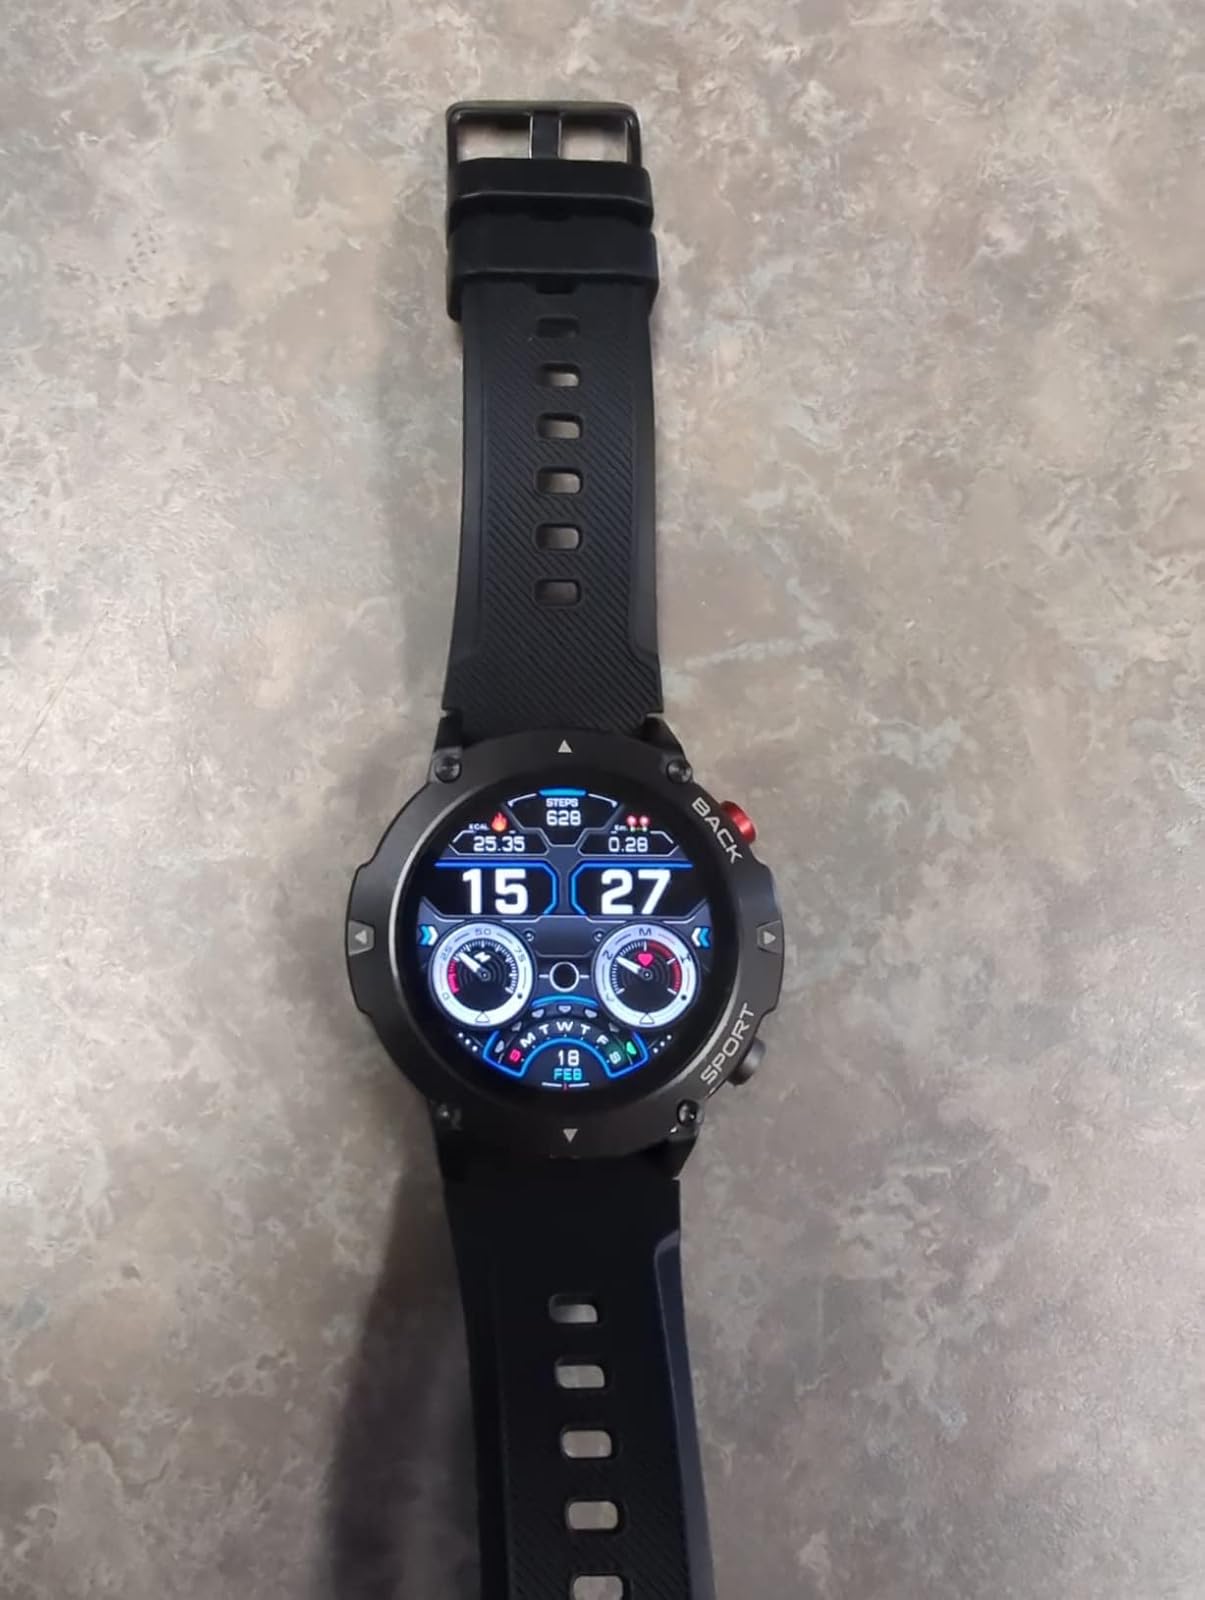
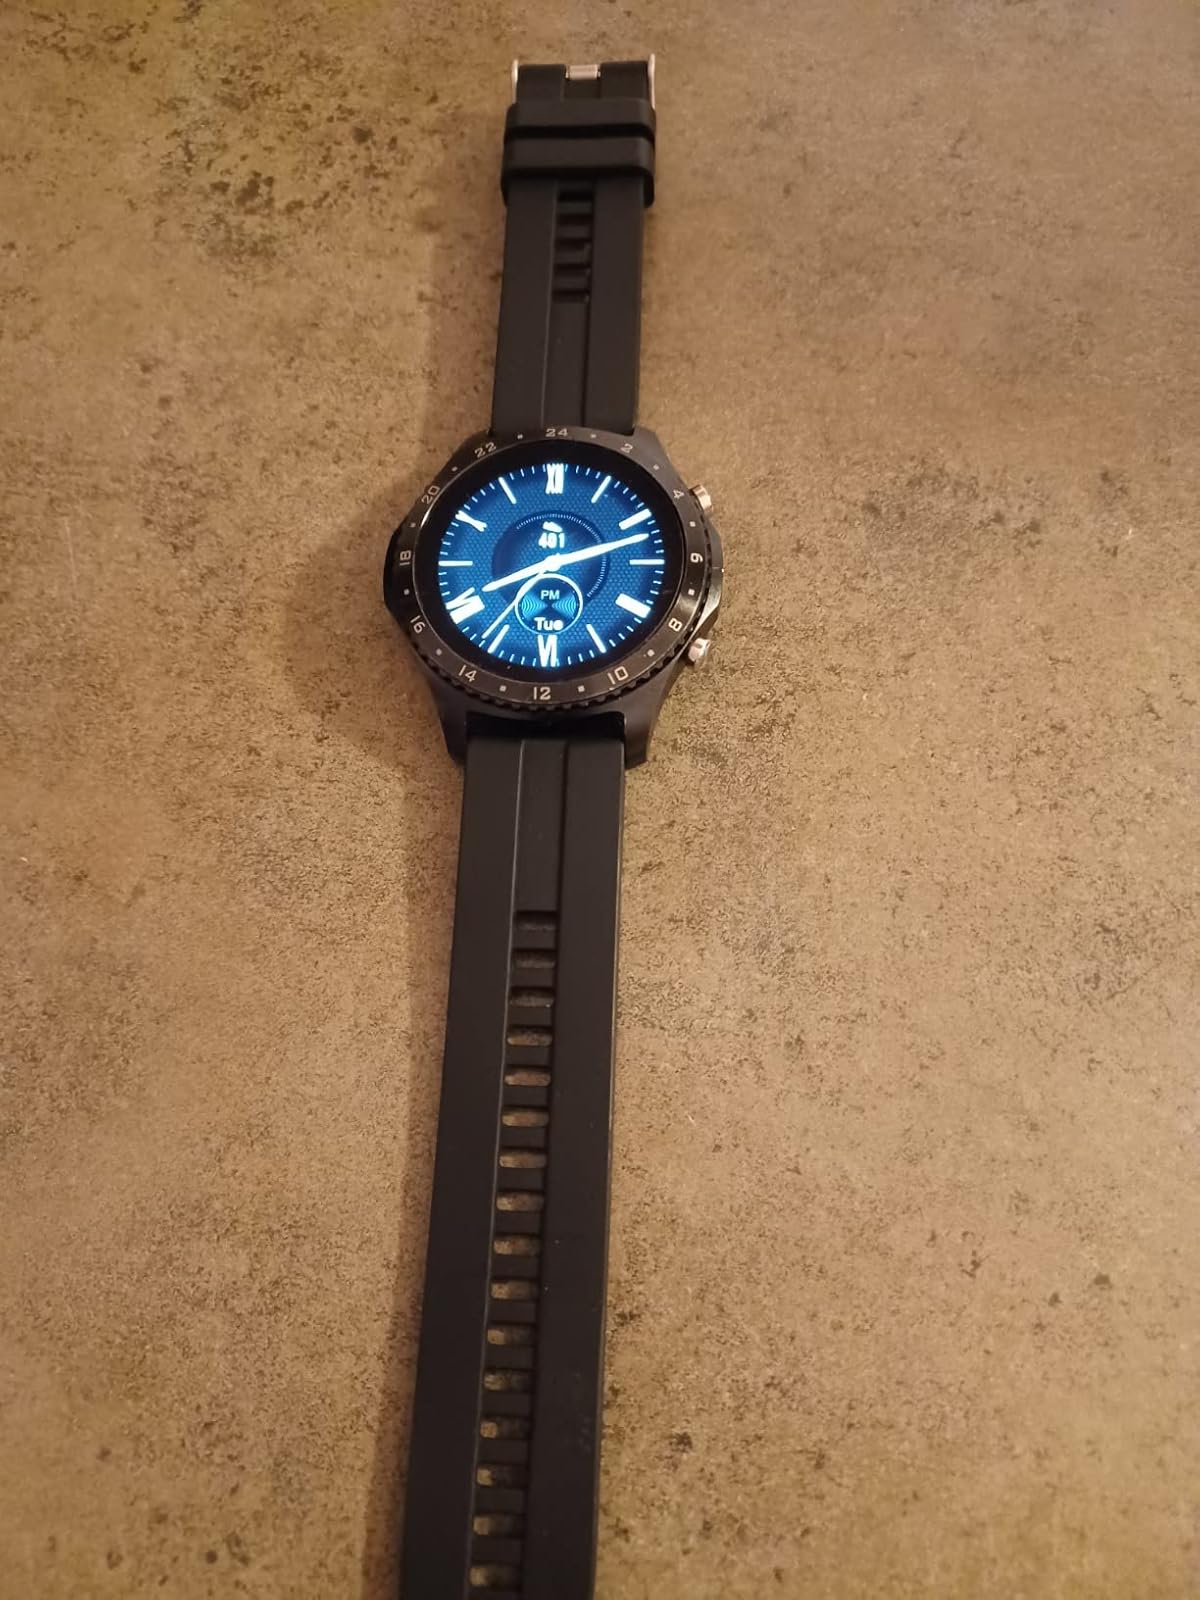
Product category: smartwatch
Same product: no